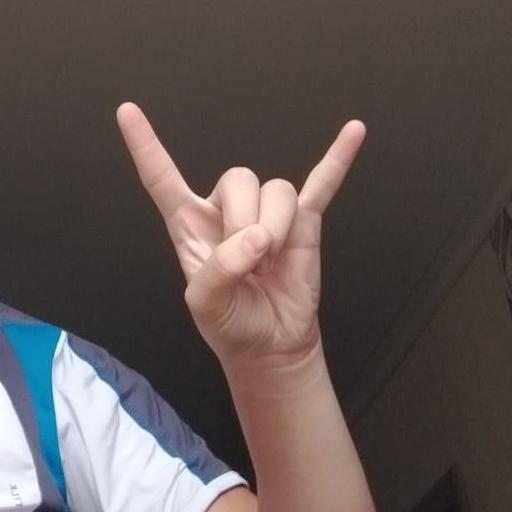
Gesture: rock